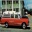
Label: ambulance